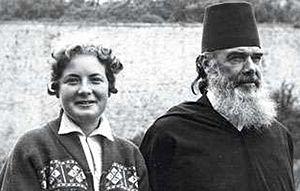
Messali Hadj et Genena Messali